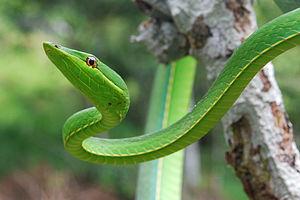
Le parc national Yasuni est une zone de 10 227 km² située en Amazonie équatorienne dans les provinces d'Orellana et de Pastaza, dans le Nord-Est de l'Équateur, à 250 kilomètres de Quito, entre le Rio Napo et Rio Curaray, dans une des 19 zones mondiales de mégadiversité. C'est une des 44 zones protégées du pays qui a mis en réserve 20 % de son territoire, soit environ 5 millions d'hectares où la déforestation concerne autour de 187 000 ha/an. Le parc est situé à faible altitude.